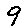
Label: 9